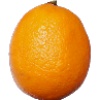
Label: Lemon Meyer 1